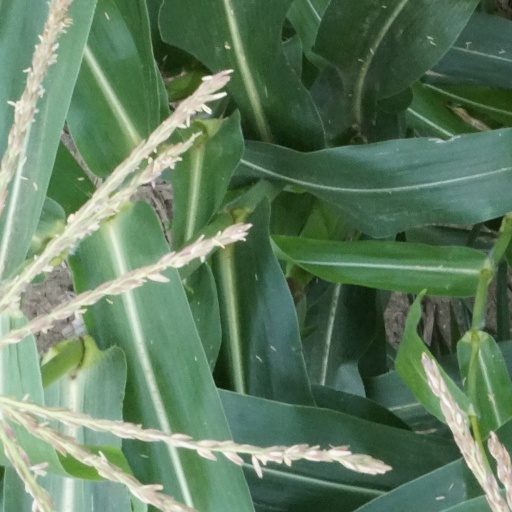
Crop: maize; corn